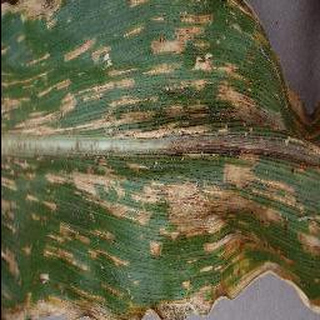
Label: corn_cercospora_leaf_spot